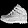
Label: Ankle boot